Leon E. Dessez

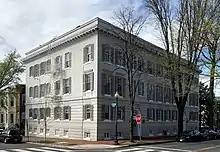
The Stoddert (1899)

Leon Emil Dessez (April 12, 1858 – December 25, 1918) was an American architect in Washington, D.C. He designed public buildings in the District of Columbia, and residences there and in Maryland, and Virginia, including some of the first in Chevy Chase, Maryland, where he was the community's first resident. His D.C. work includes the 1893 conversion of the Shepherd Centennial Building into the Raleigh Hotel and the Normal School for Colored Girls (1913), designed with Snowden Ashford.